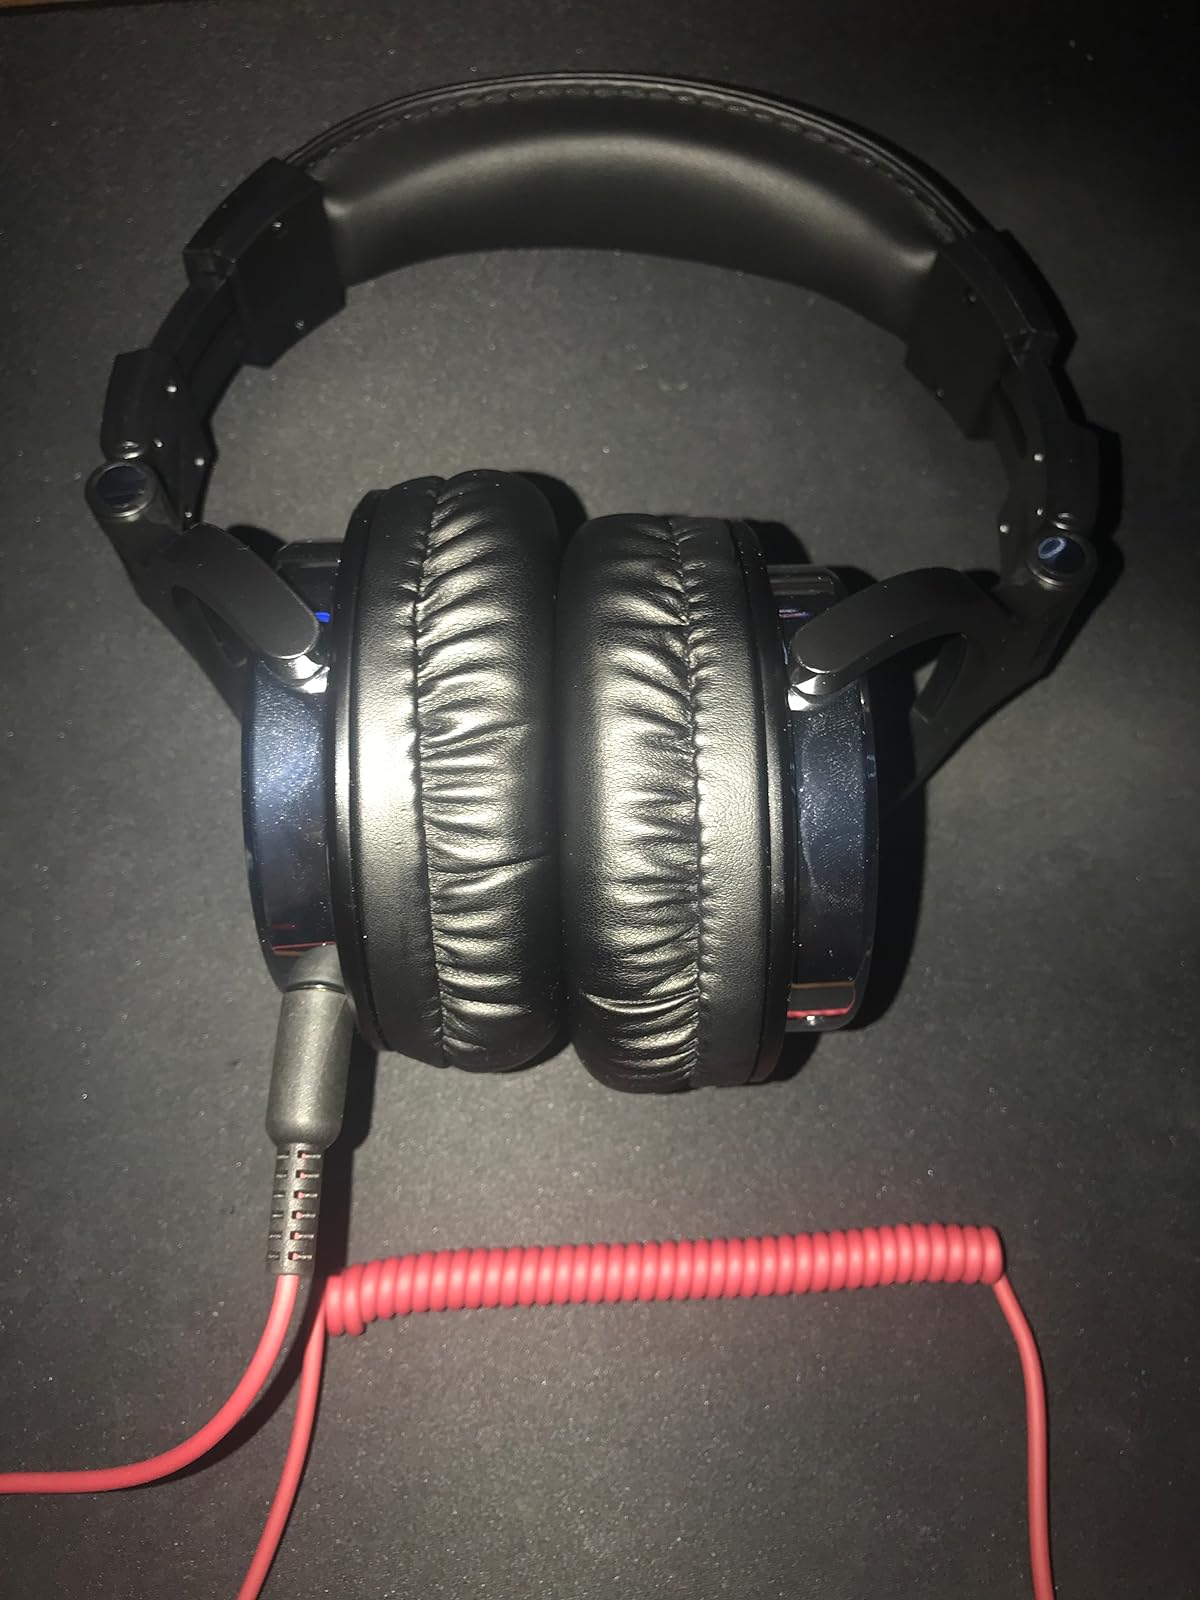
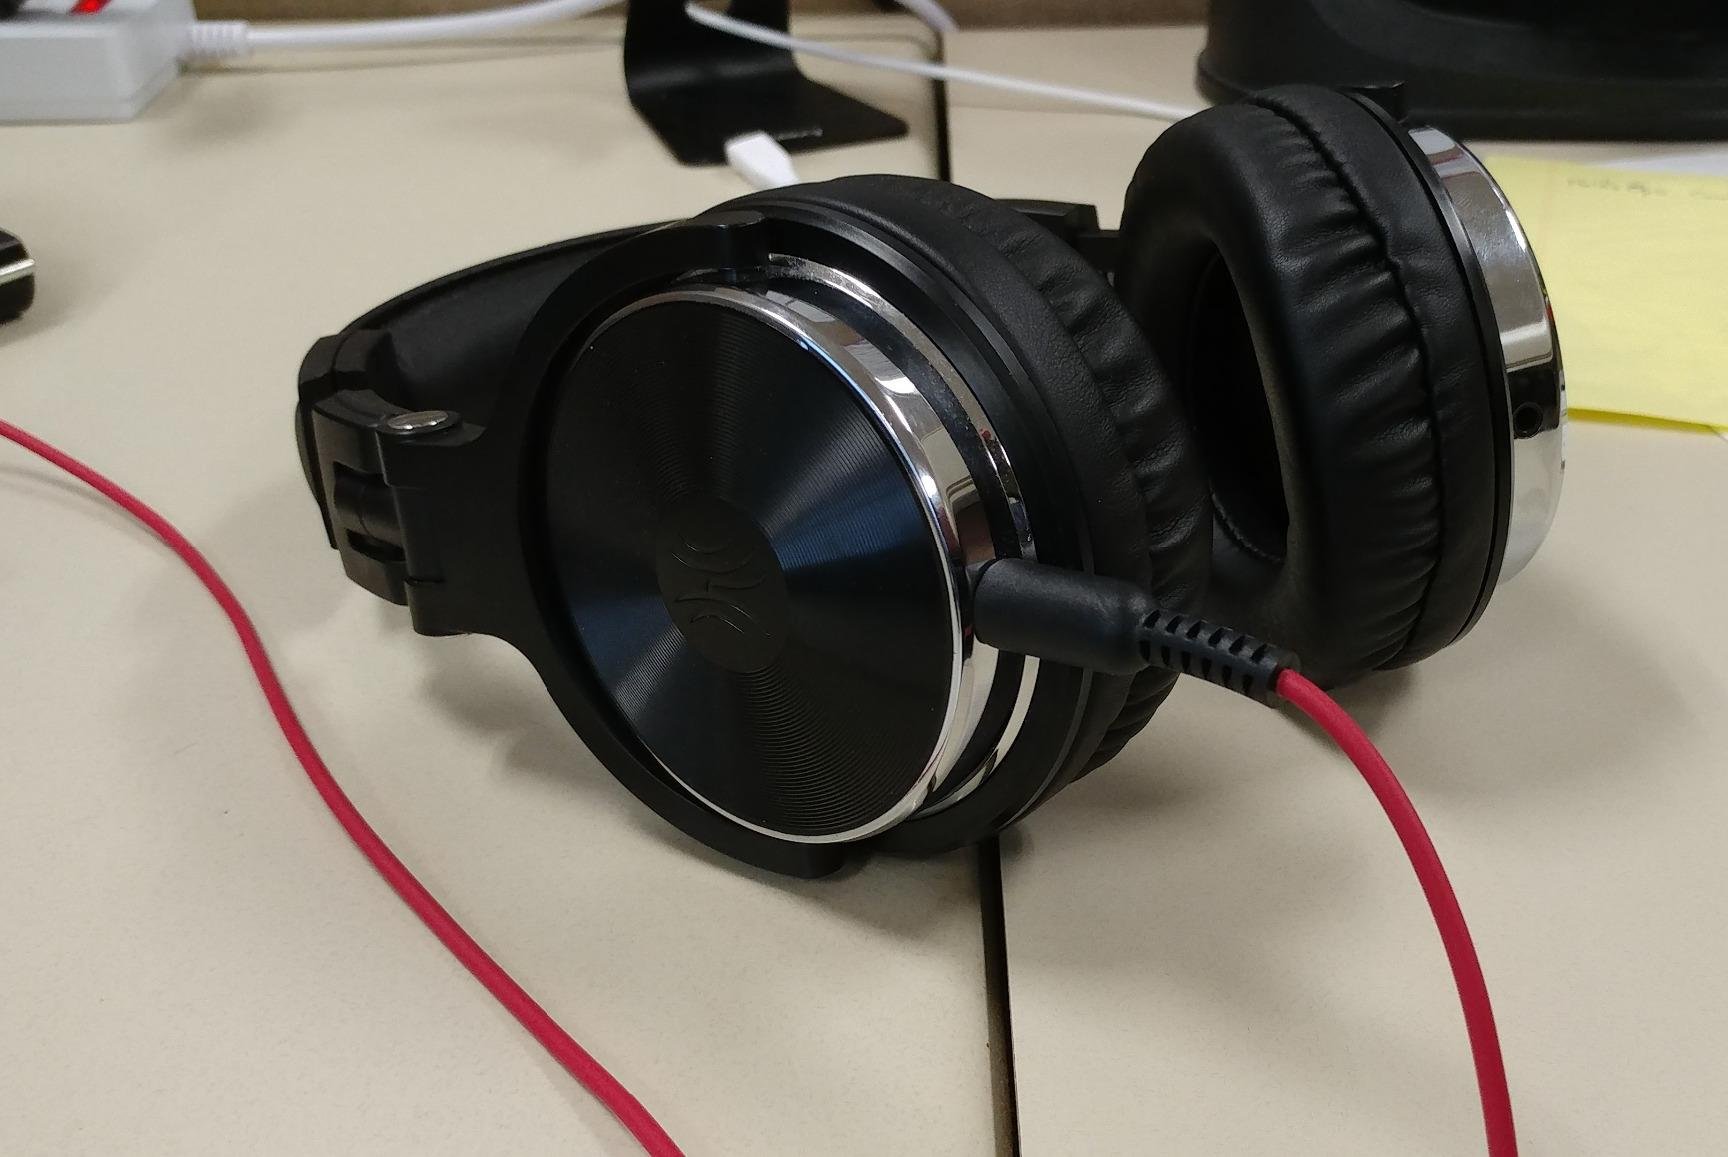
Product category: headphones
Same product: yes